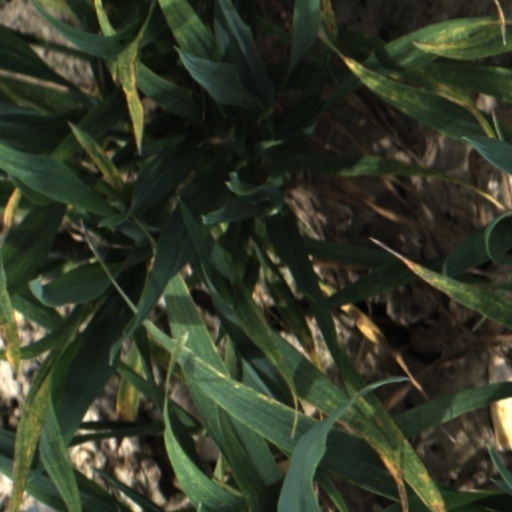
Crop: wheat